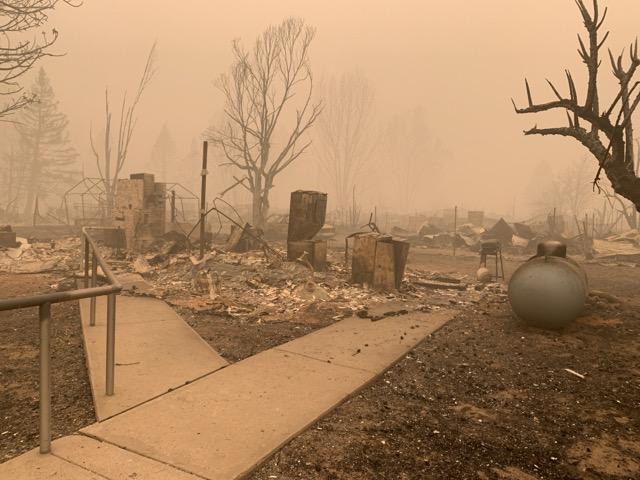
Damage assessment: destroyed